Messnerin

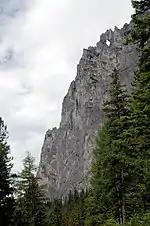
West ridge of Messnerin with the rock window

Messnerin is a mountain in the Hochschwab Mountains in Styria, Austria, with a height of 1835 m above sea level.